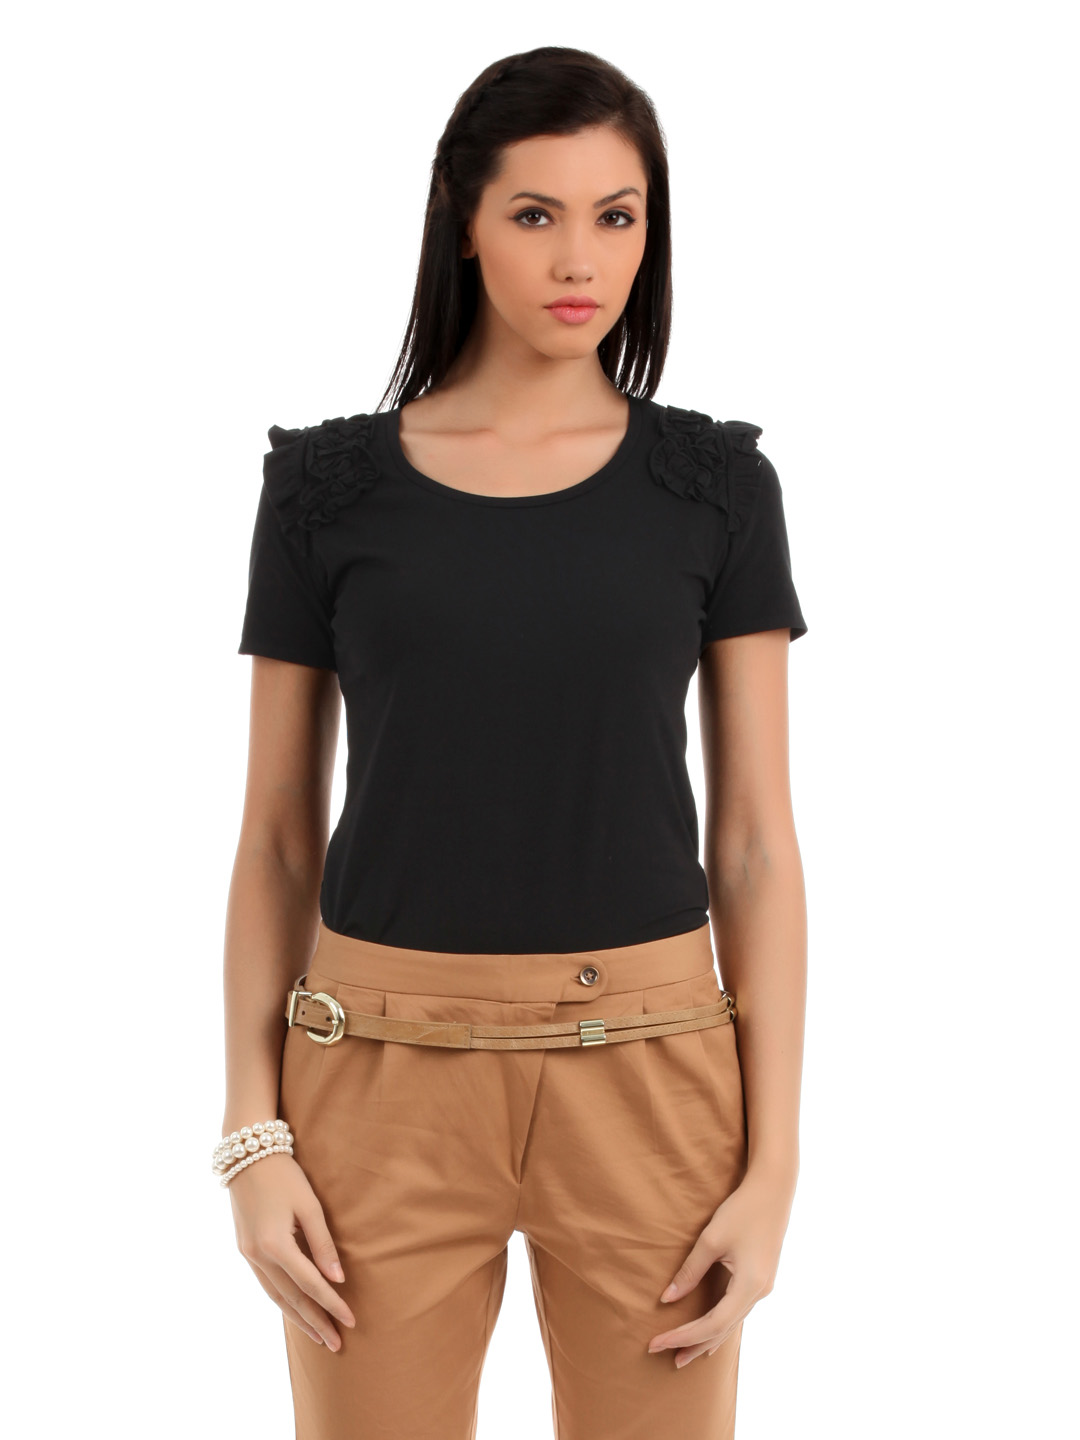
Elle Women Black T-shirt
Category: Apparel / Topwear / Tshirts
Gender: Women
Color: Black
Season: Summer 2012
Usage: Casual